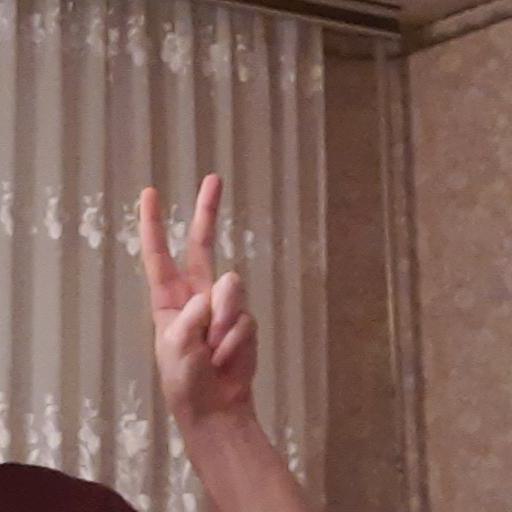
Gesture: peace